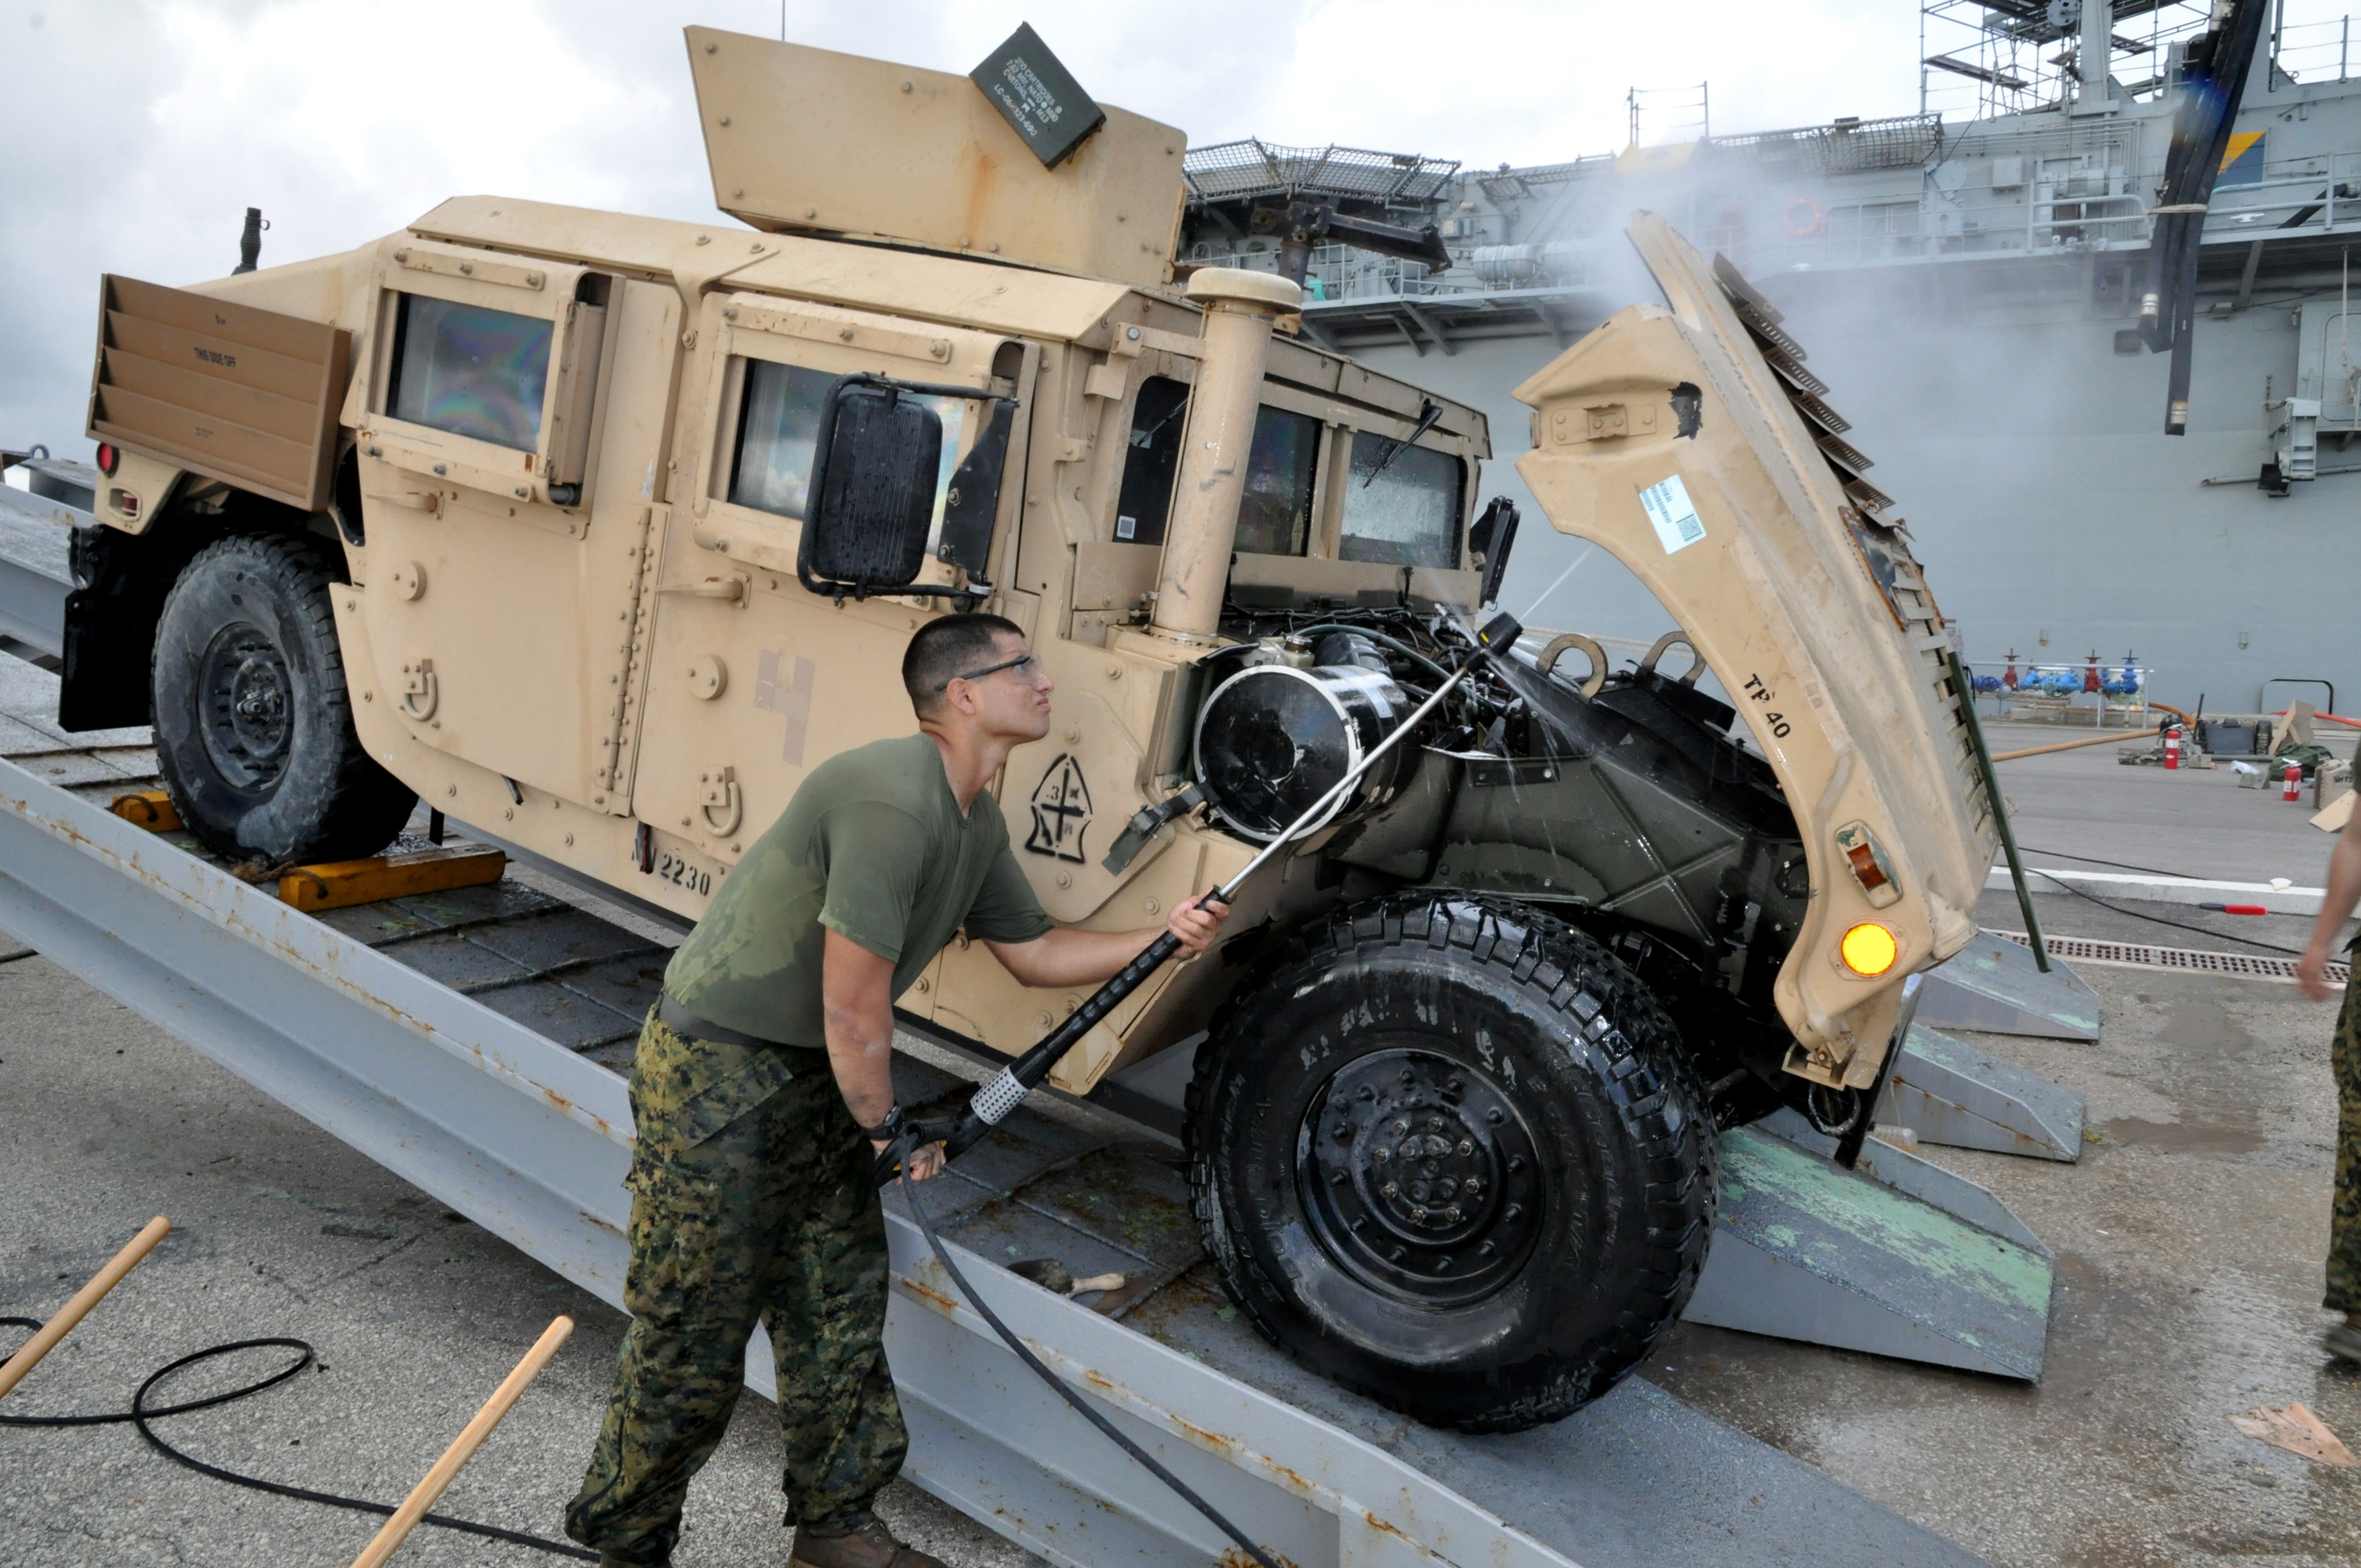
car, military, soldier, army, vehicle, troop, armored car, military vehicle, military police, power wash, pressure washer, gas pressure washer, electric pressure washer